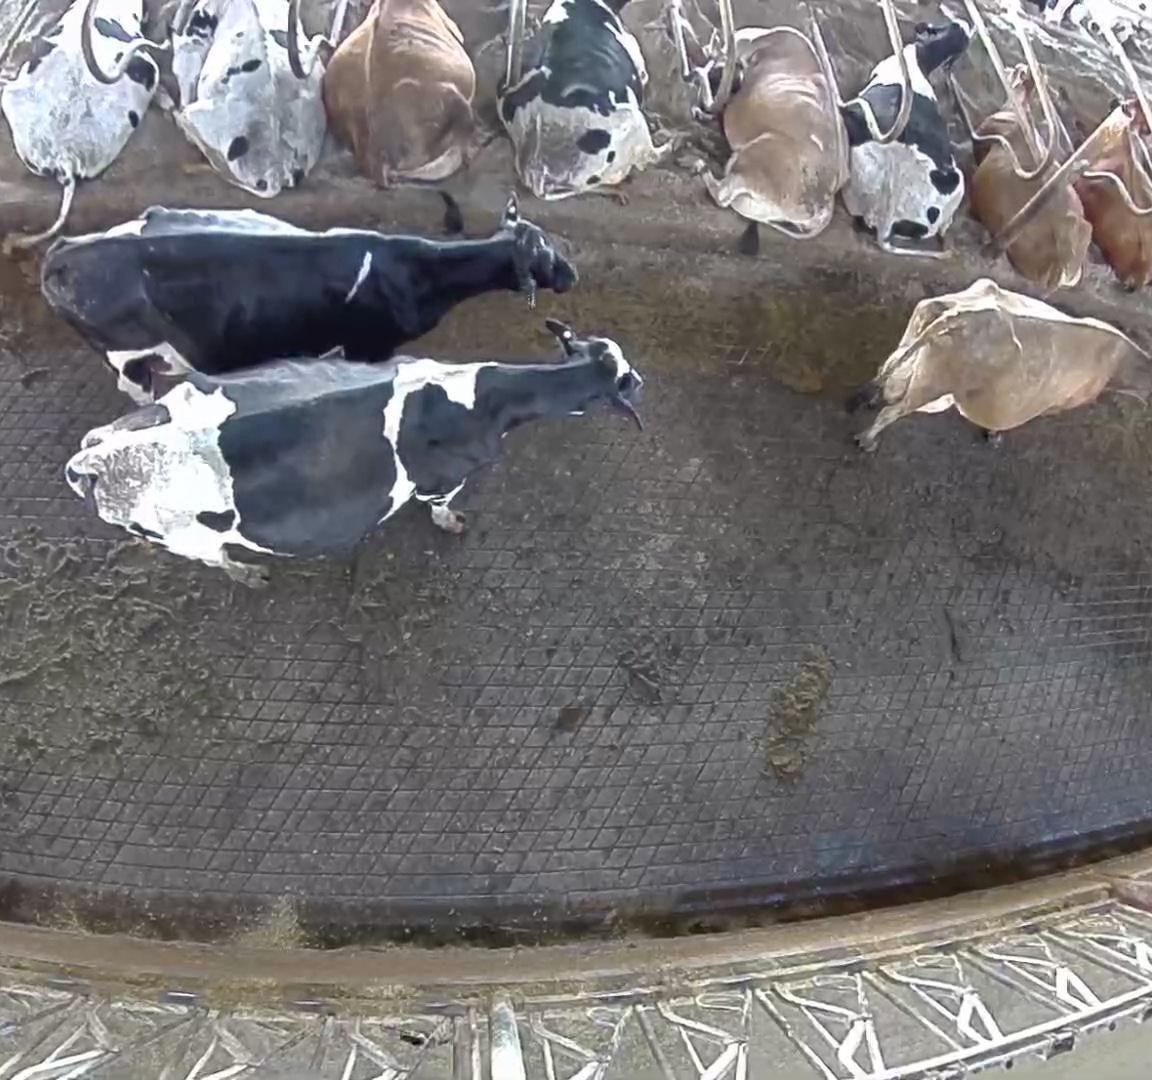
Number of cows: 10